French Guianan franc

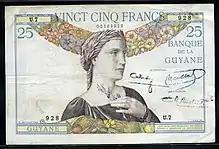
French Guiana 25 Francs

In 1888 the Banque de la Guyane introduced 100 and 500 francs notes, followed by 25 francs in 1910. Emergency issues of 1 and 2 francs notes were made between 1917 and 1919 with regular-type 5 francs notes introduced in 1922. Further emergency issues of 1 and 2 francs were made between 1942 and 1945. 1000 francs notes were introduced in 1942.